Fresno Giants

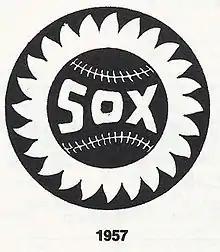
Fresno Sun Sox, 1957 logo

The Fresno Giants were a minor league baseball team that played in the California League from 1941 to 1988. The team was based in Fresno, California.